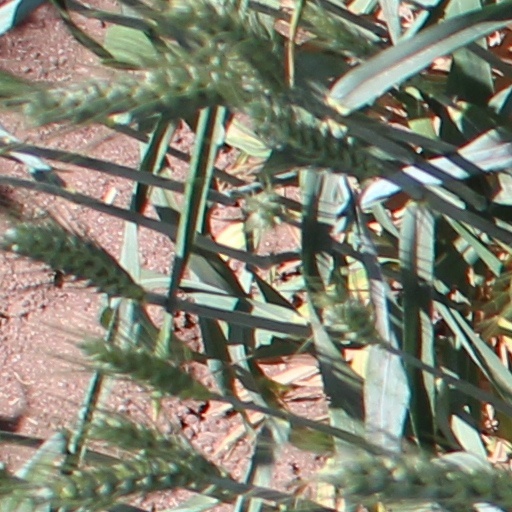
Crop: wheat